NeueHouse

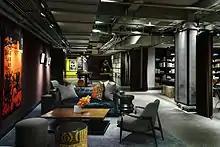
The library at NeueHouse in Madison Square.

NeueHouse operates buildings in New York and Los Angeles. The New York building is located in 110 East 25th Street in Manhattan. In Los Angeles, it leased the CBS Columbia Square building and opened in October 2015.